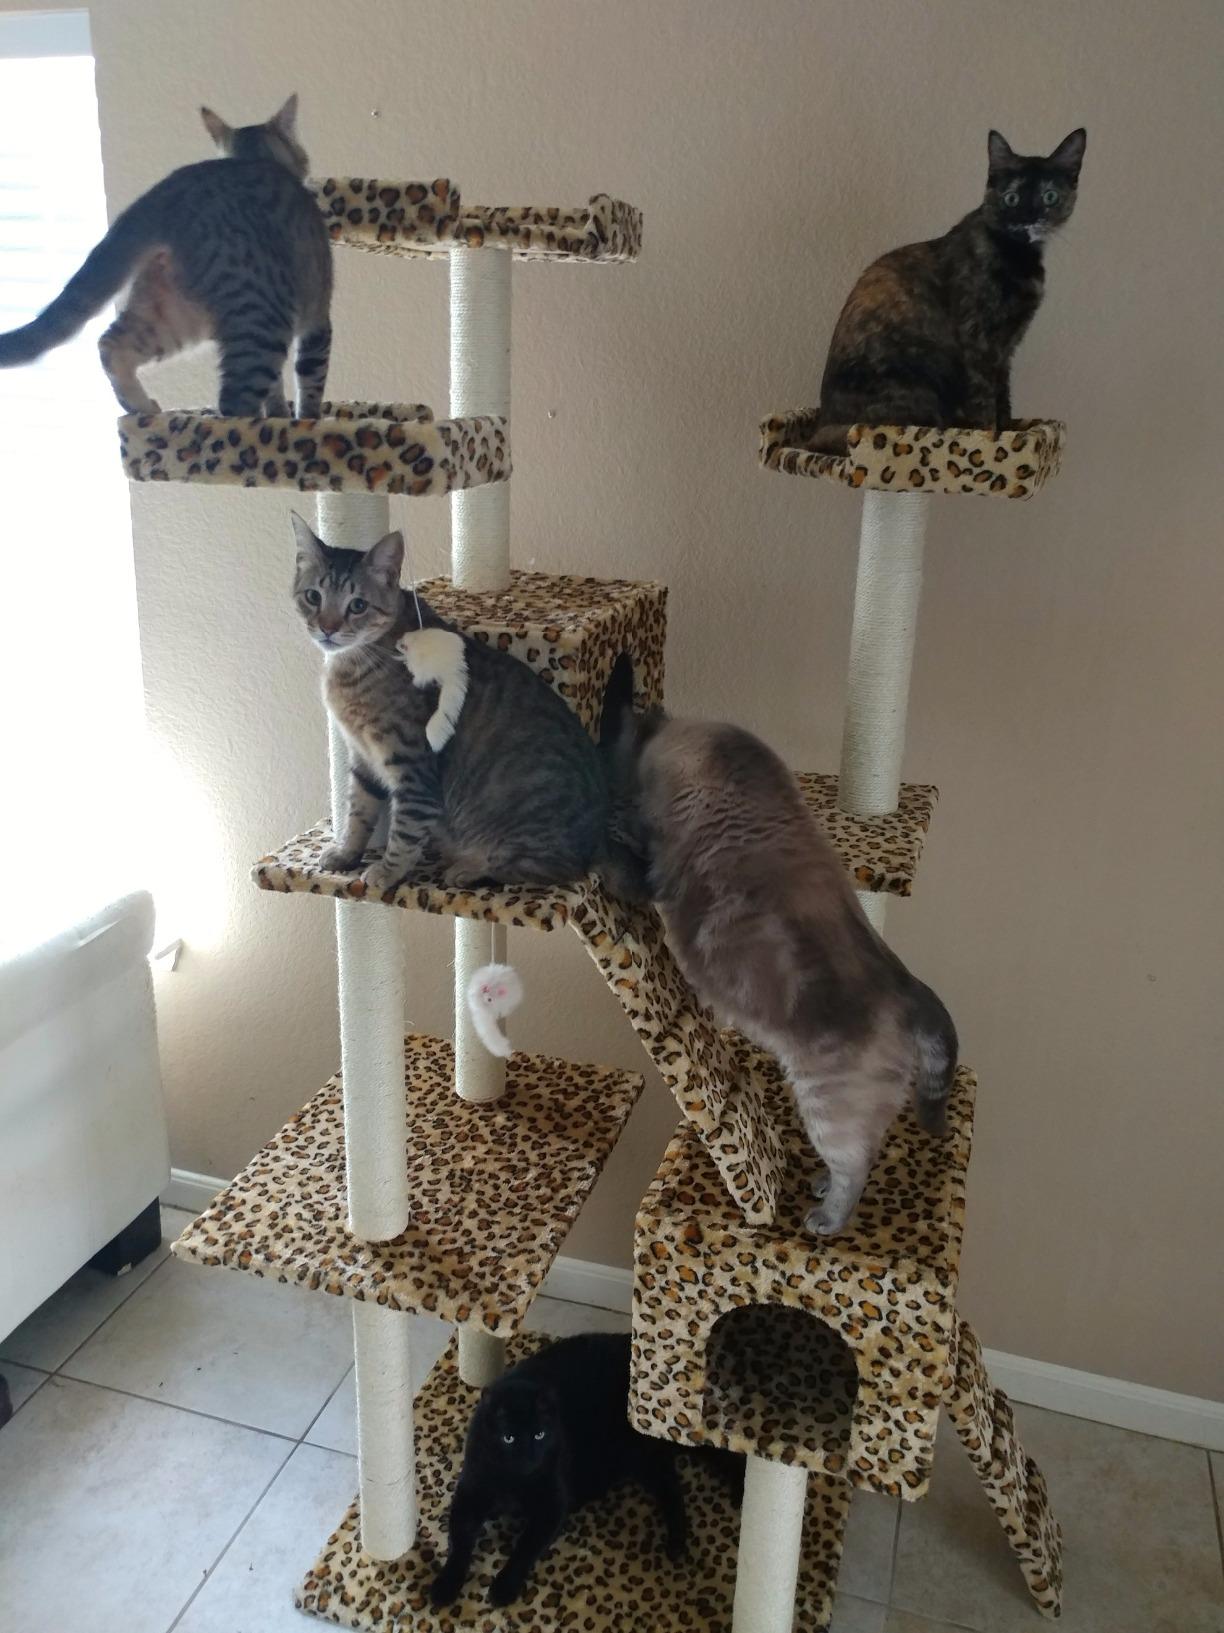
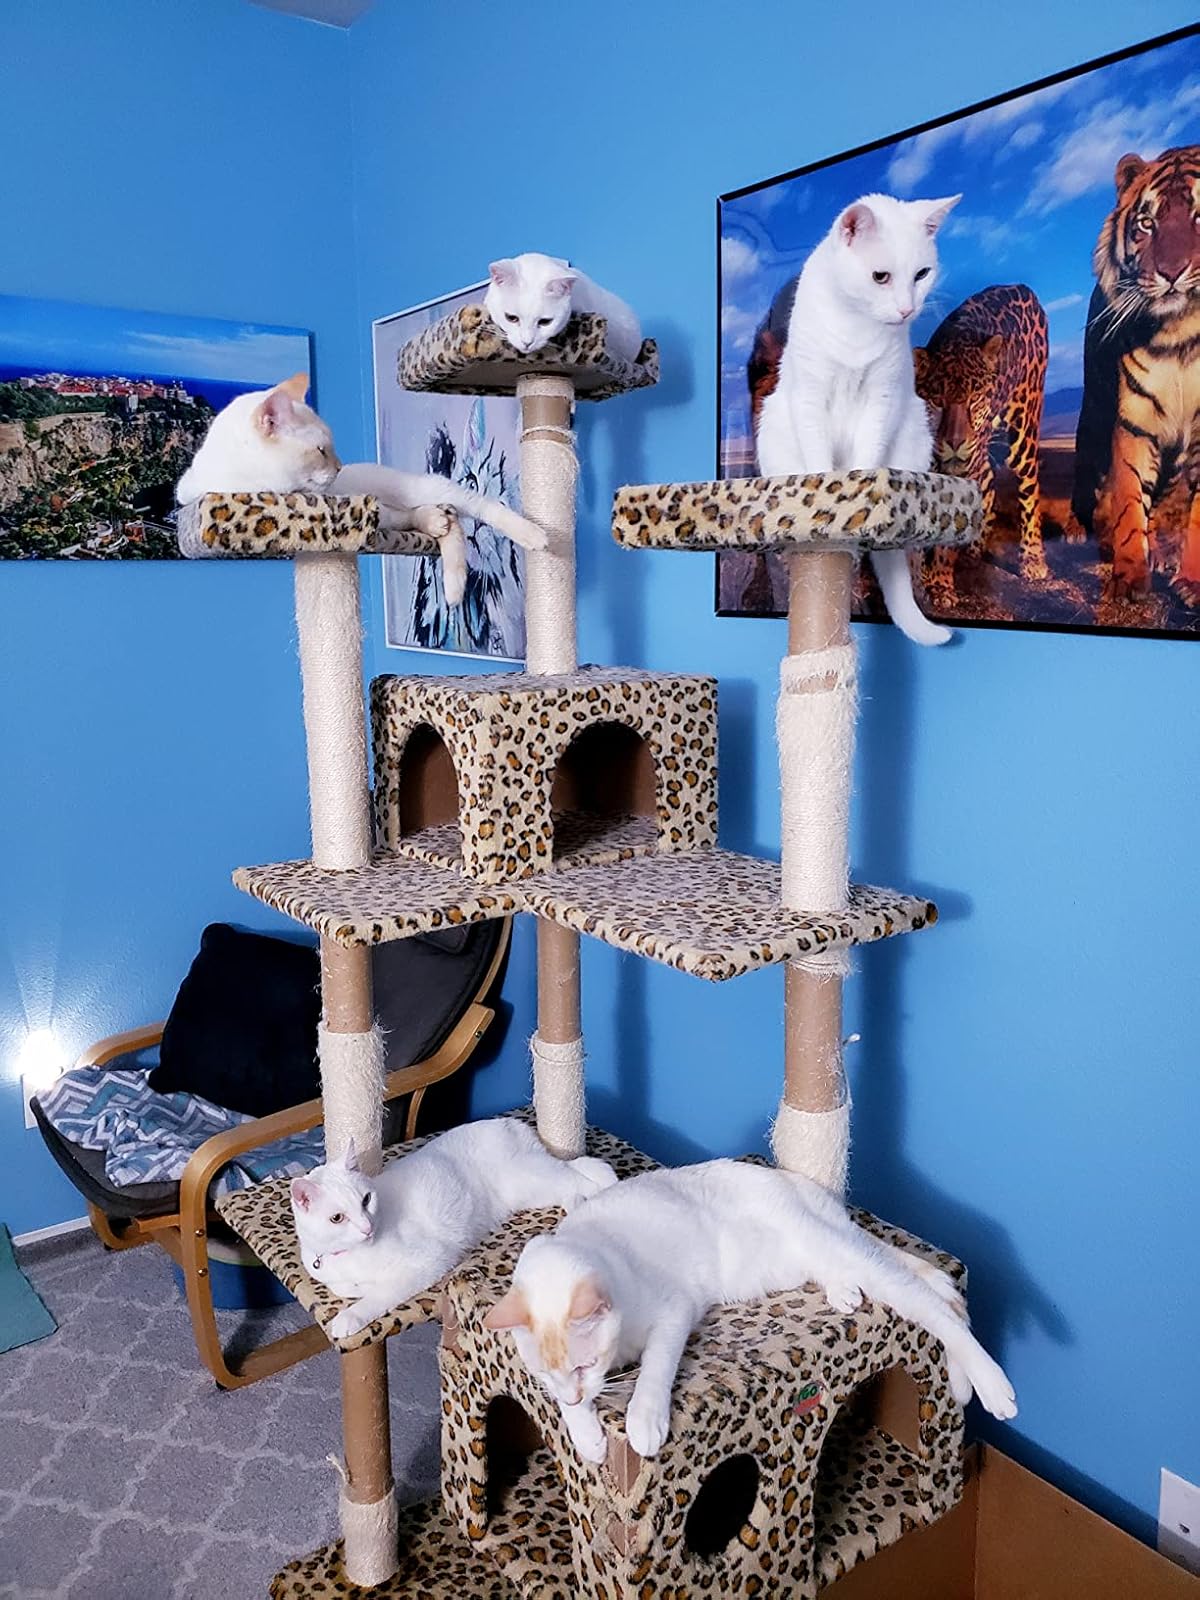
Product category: items_cat tree
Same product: yes